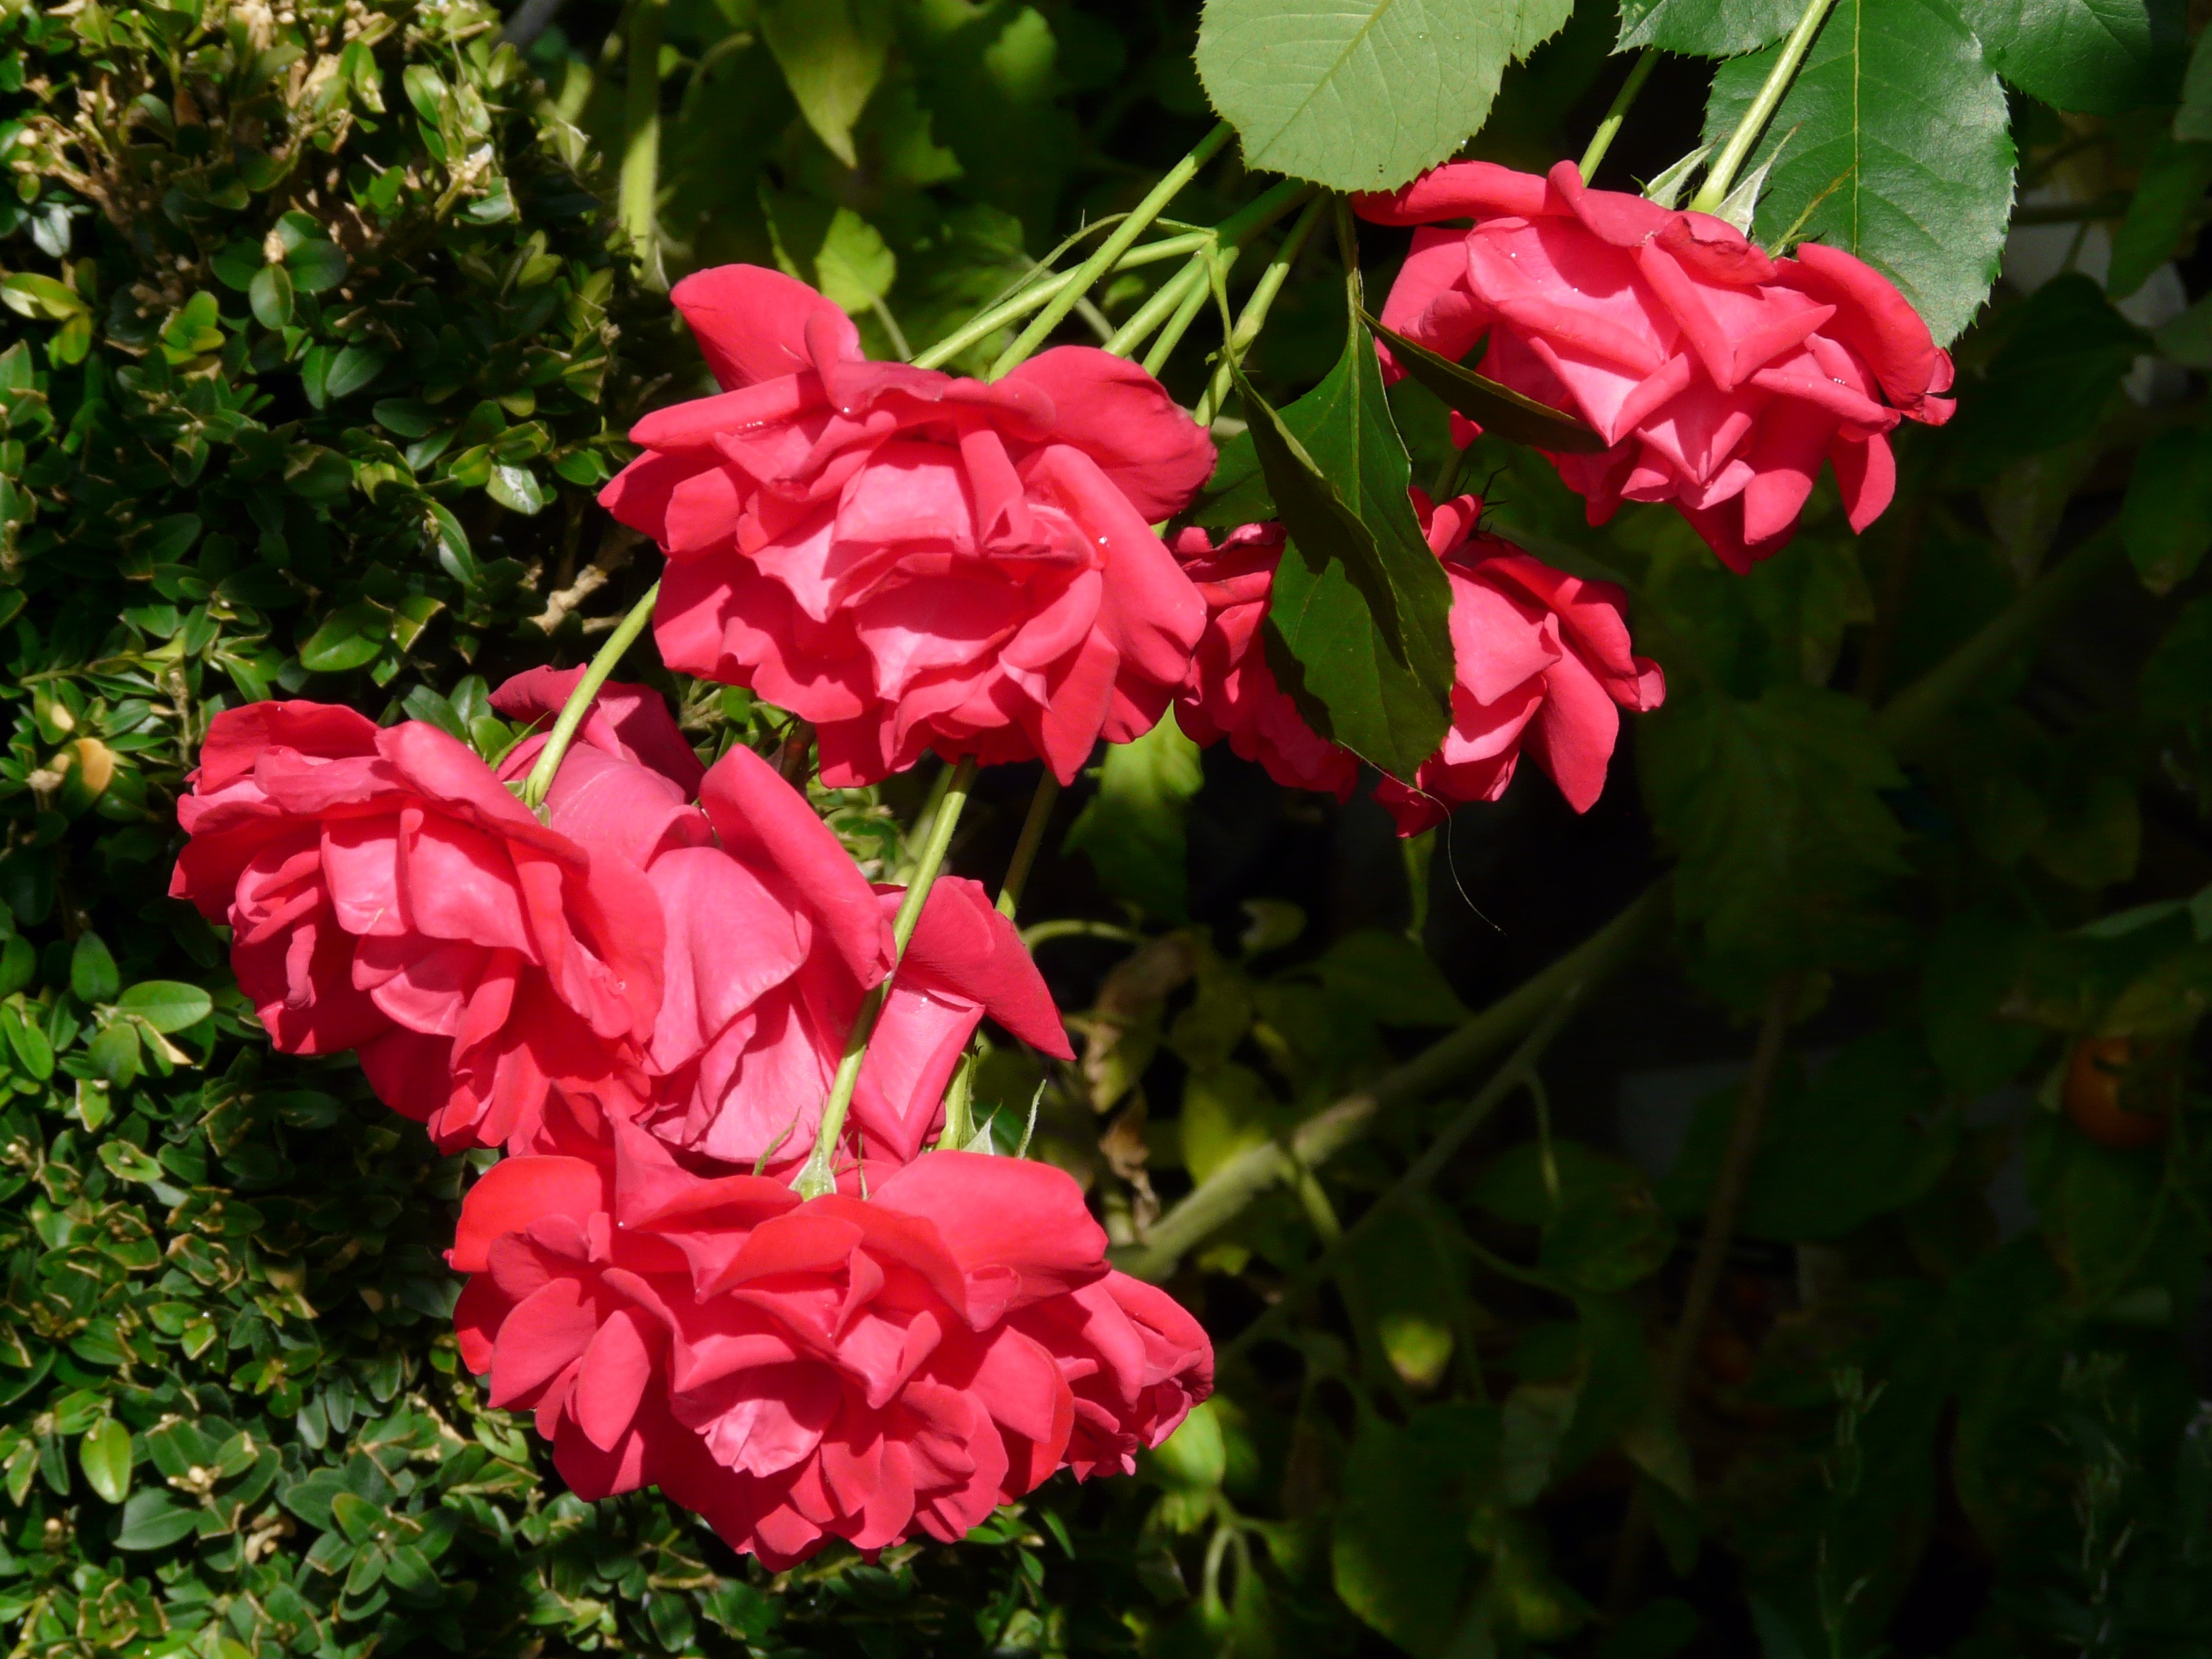
plant, flower, petal, rose, red, botany, garden, flora, roses, shrub, beautiful, floribunda, flowering plant, garden roses, rose family, red roses, annual plant, land plant, rose order